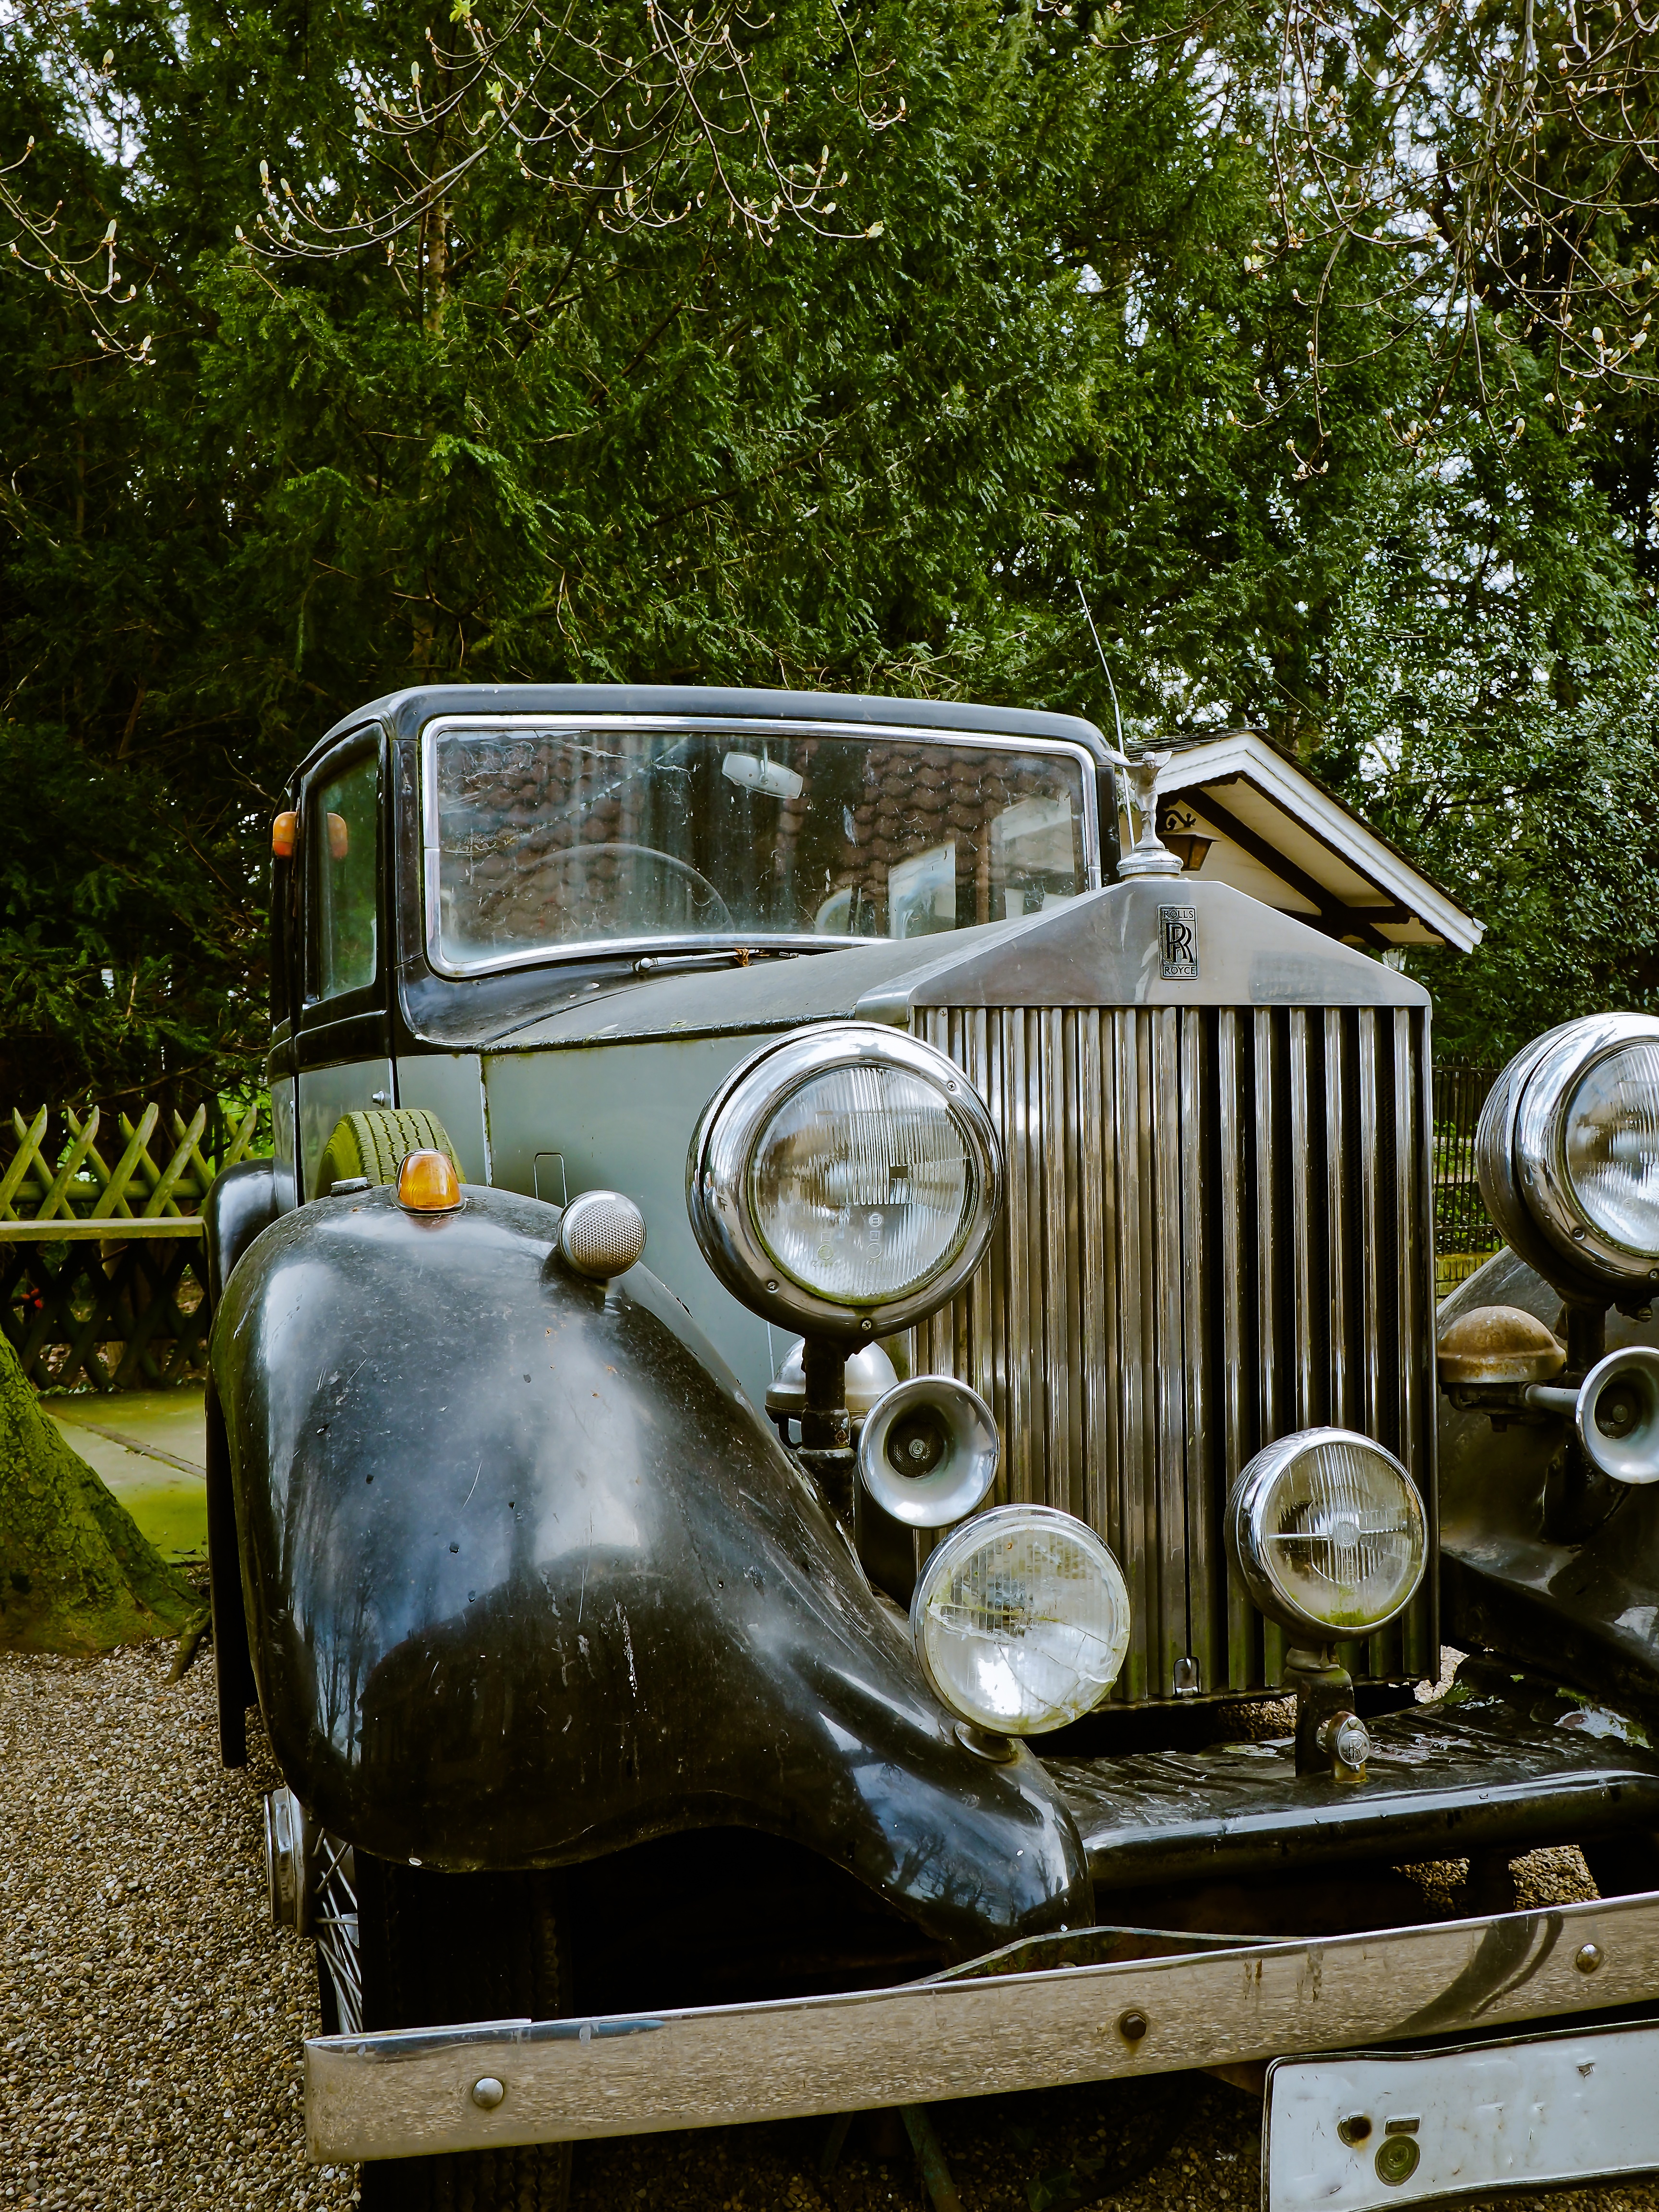
car, jeep, vehicle, metal, auto, spotlight, automotive, motor vehicle, ornament, vintage car, brand, rolls royce, chrome, figure, silver, oldtimer, classic, limousine, emily, cool figure, trademarks, edelkarosse, status symbol, distinguishing, antique car, off road vehicle, land vehicle, automobile make, luxury vehicle, rolls royce phantom 3